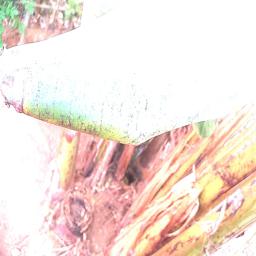
Label: MALBHOG LEAF